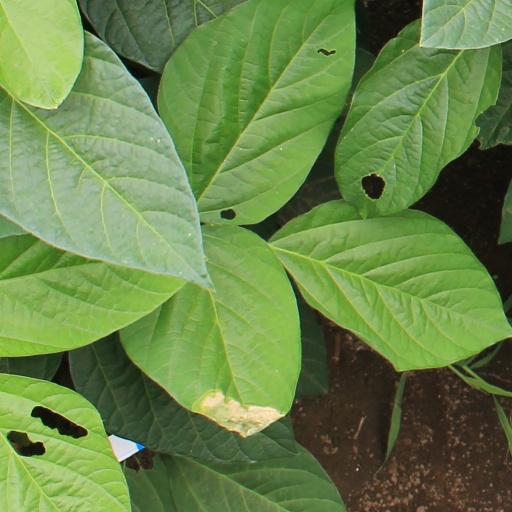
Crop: soybean